List of MPs elected to the English parliament in 1621

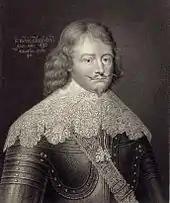
Sir Bevil Grenville, Cornwall

This is a list of members of Parliament (MPs) elected to the 3rd parliament in the reign of King James I in 1621.